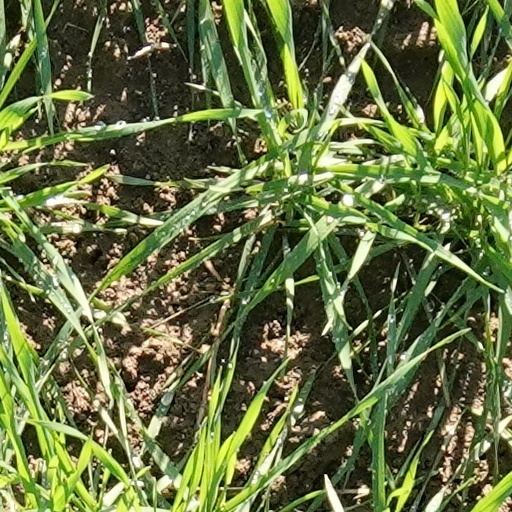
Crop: wheat